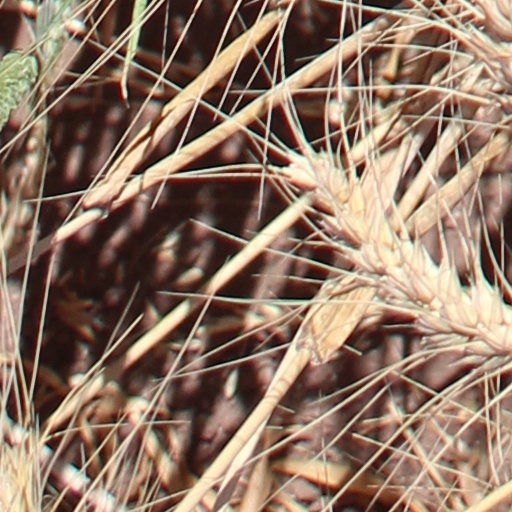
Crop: wheat